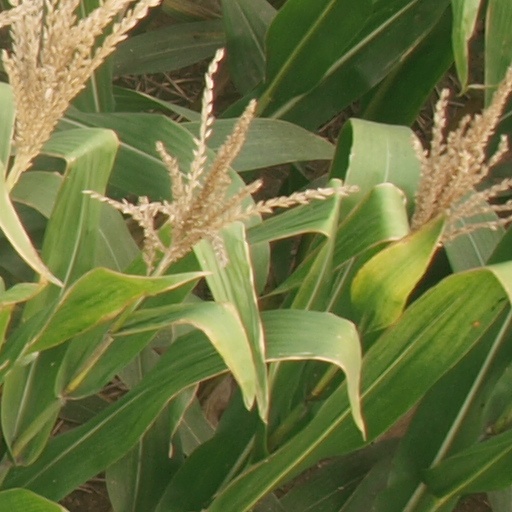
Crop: maize; corn